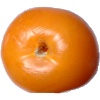
Label: yellow_tomato